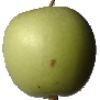
Label: Apple Granny Smith 1